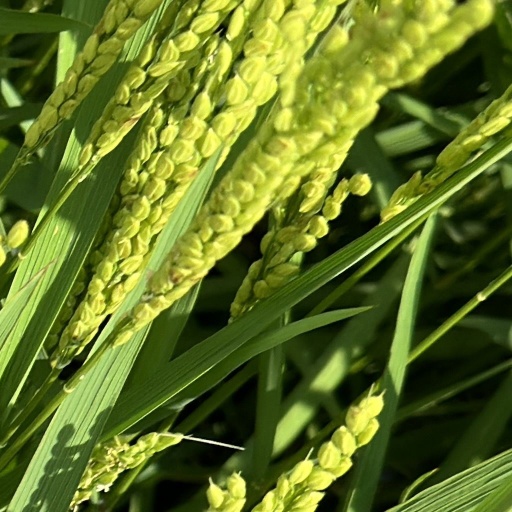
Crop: rice